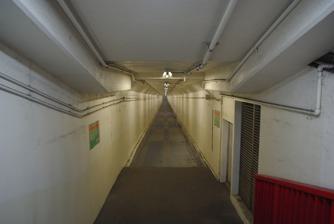
Building: Kinuura Tunnel
Country: Japan
Year built: 1973
Undersea tunnel in Japan This article is an orphan , as no other articles link to it . Please introduce links to this page from related articles ; try the Find link tool for suggestions. ( September 2015 ) Kinuura Tunnel Entrance to pedestrian tunnel Overview Location Kinuura Port, Mikawa Bay Coordinates 34°52′26″N 136°57′58″E / 34.874°N 136.966°E / 34.874; 136.966 Route Route 256 Start Handa, Aichi End Hekinan, Aichi Operation Work begun October 4, 1969 Opened July 31, 1973 ; 51 years ago ( 1973-07-31 ) Toll ¥250 (regular cars) Technical Length 1.7 kilometres (1.1 mi) No. of lanes 4 Kinuura Tunnel ( 衣浦トンネル , kinuura tonneru ) is an undersea tunnel in Japan for cars and pedestrians which connects Handa, Aichi with Hekinan, Aichi under the Mikawa Bay at Kinuura Port. The tunnel provides 2 lanes of road going in each direction, and a separate pedestrian tunnel.  The pedestrian tunnel plays a radio broadcast, and it is accessible by 11 flights of stairs on either side.  Both the Handa side and Hekinan side have public parks near the exits to the tunnel. See also Mikawa Bay Handafutō Station References